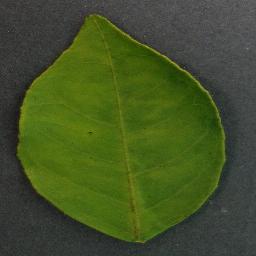
Label: Orange___Haunglongbing_(Citrus_greening)